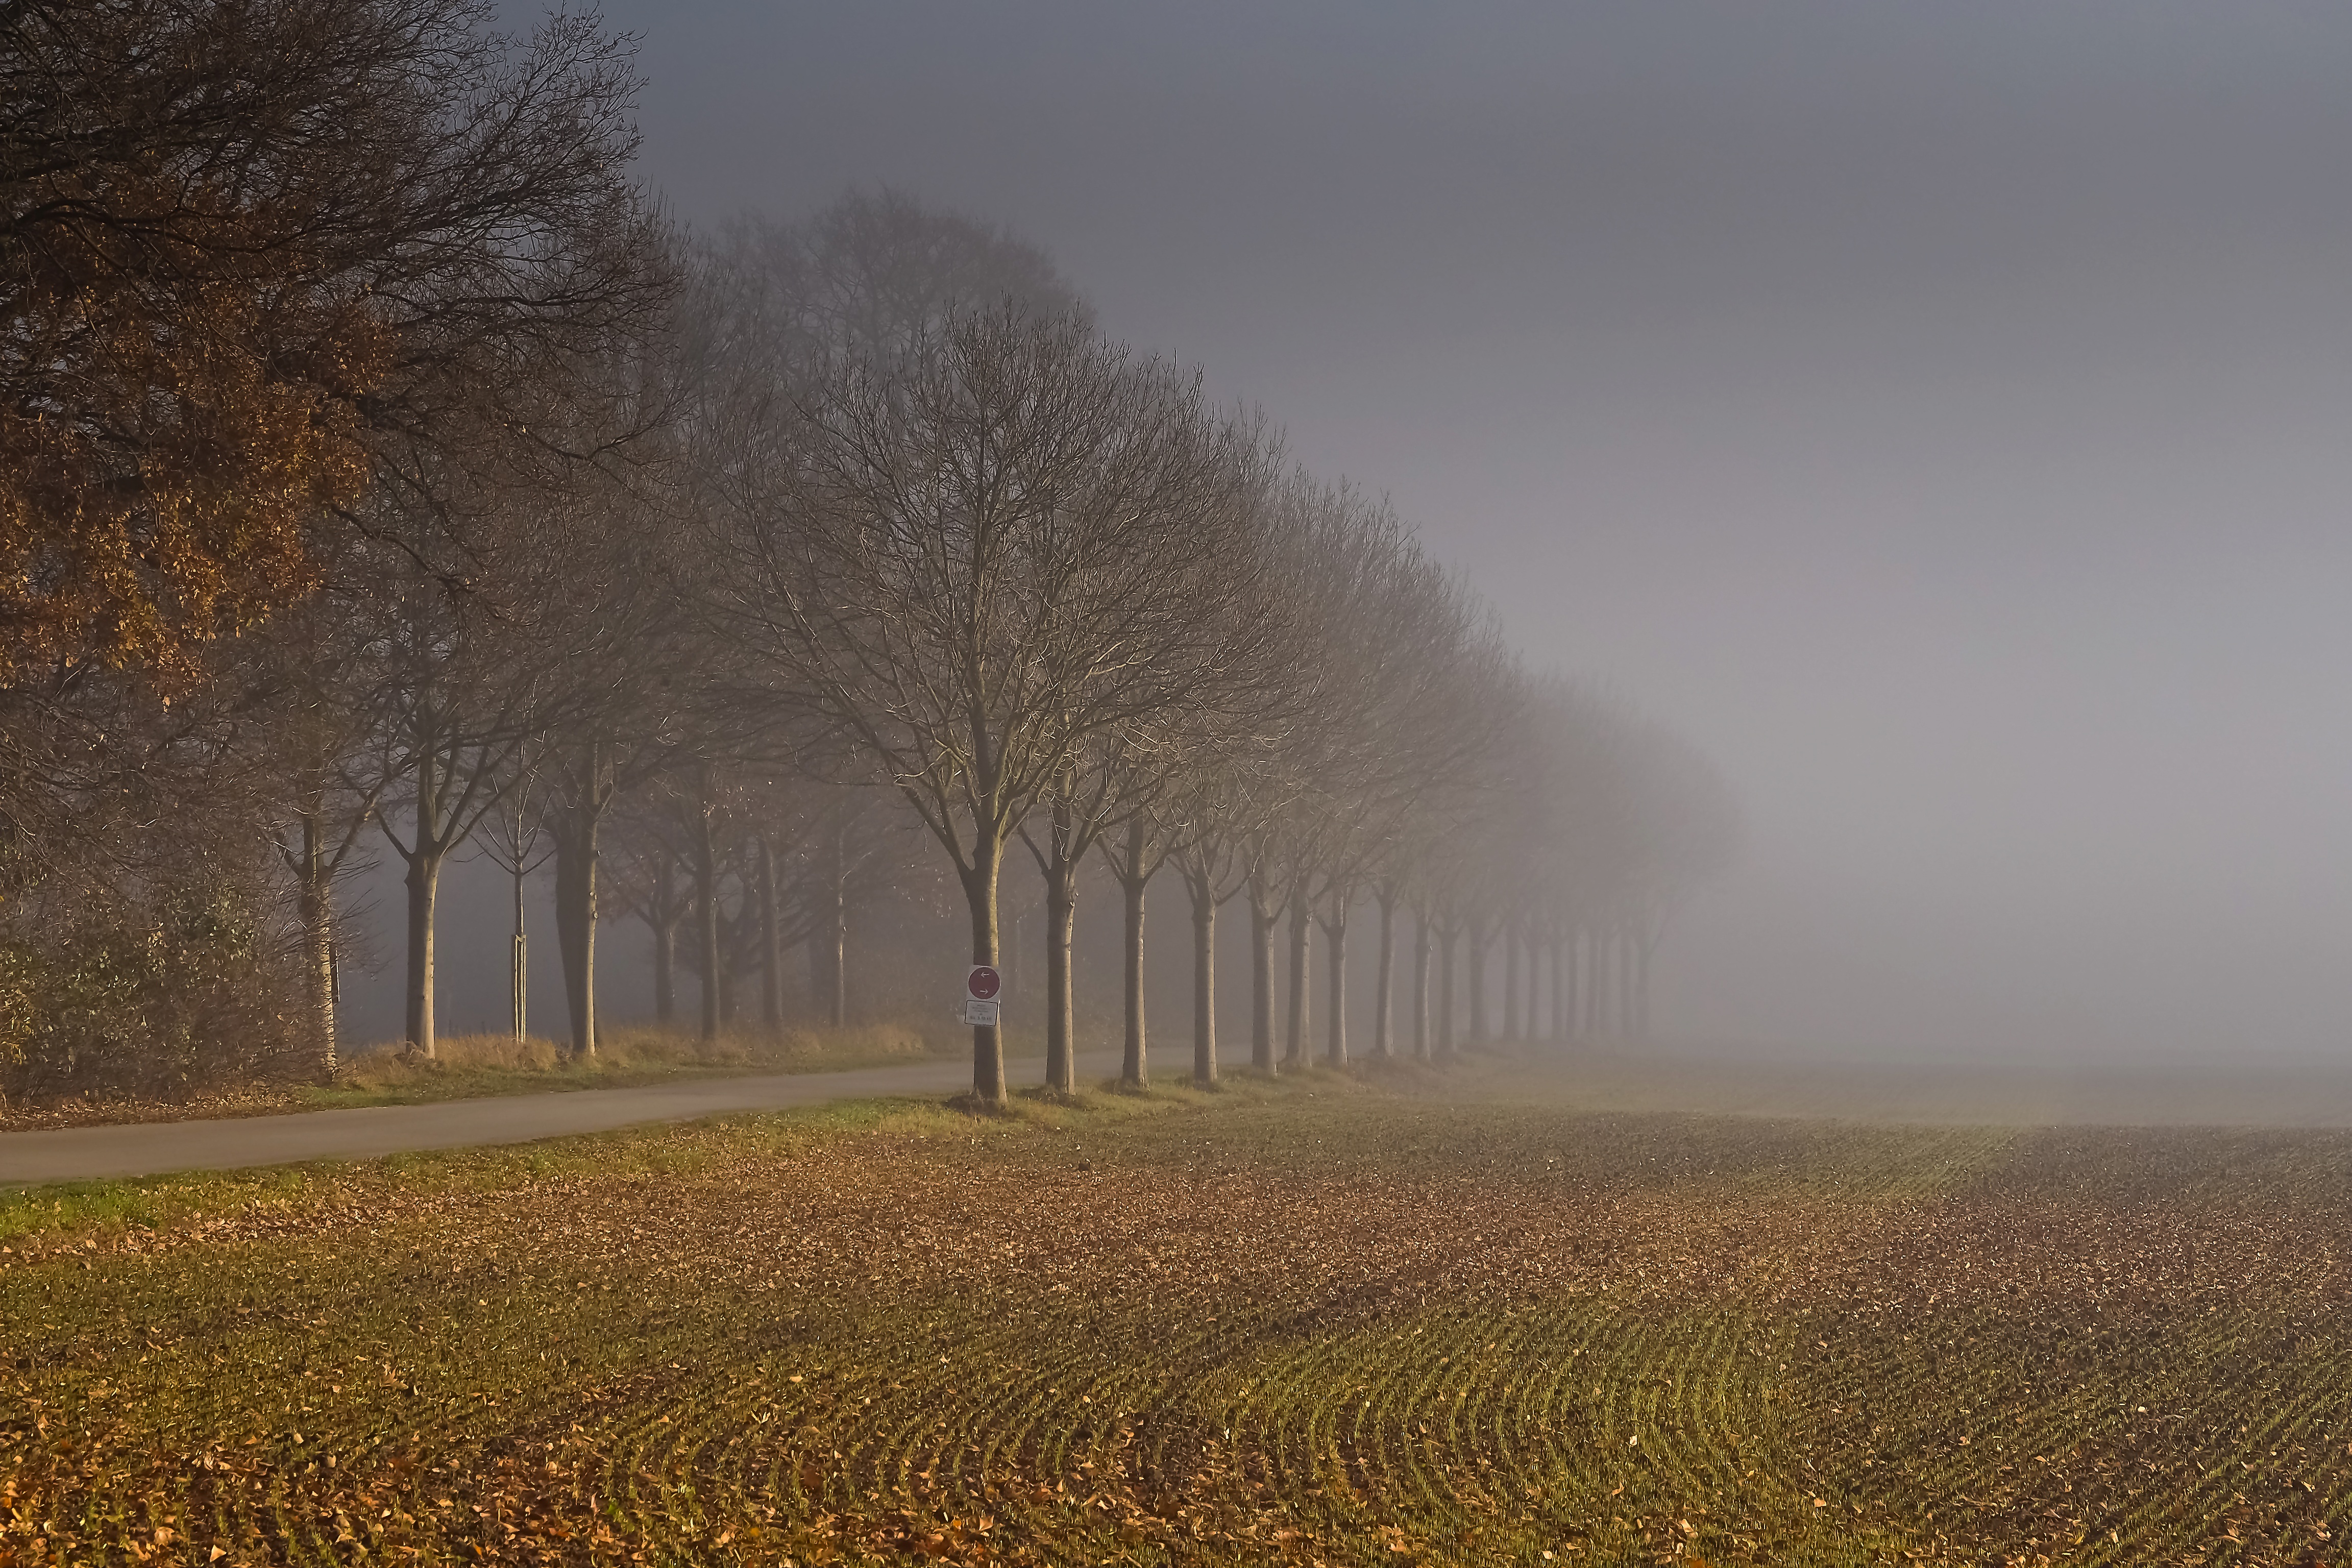
landscape, tree, nature, forest, grass, horizon, silhouette, cold, winter, plant, sky, fog, sunrise, sunset, mist, field, prairie, sunlight, morning, leaf, frost, dawn, atmosphere, dusk, evening, autumn, weather, haze, season, plain, trees, habitat, mood, wintry, abendstimmung, evening sky, weather mood, rural area, natural environment, atmospheric phenomenon, grass family, woody plant